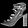
Label: Sandal